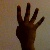
The image shows a hand gesture representing the number 4 in Indian Sign Language.